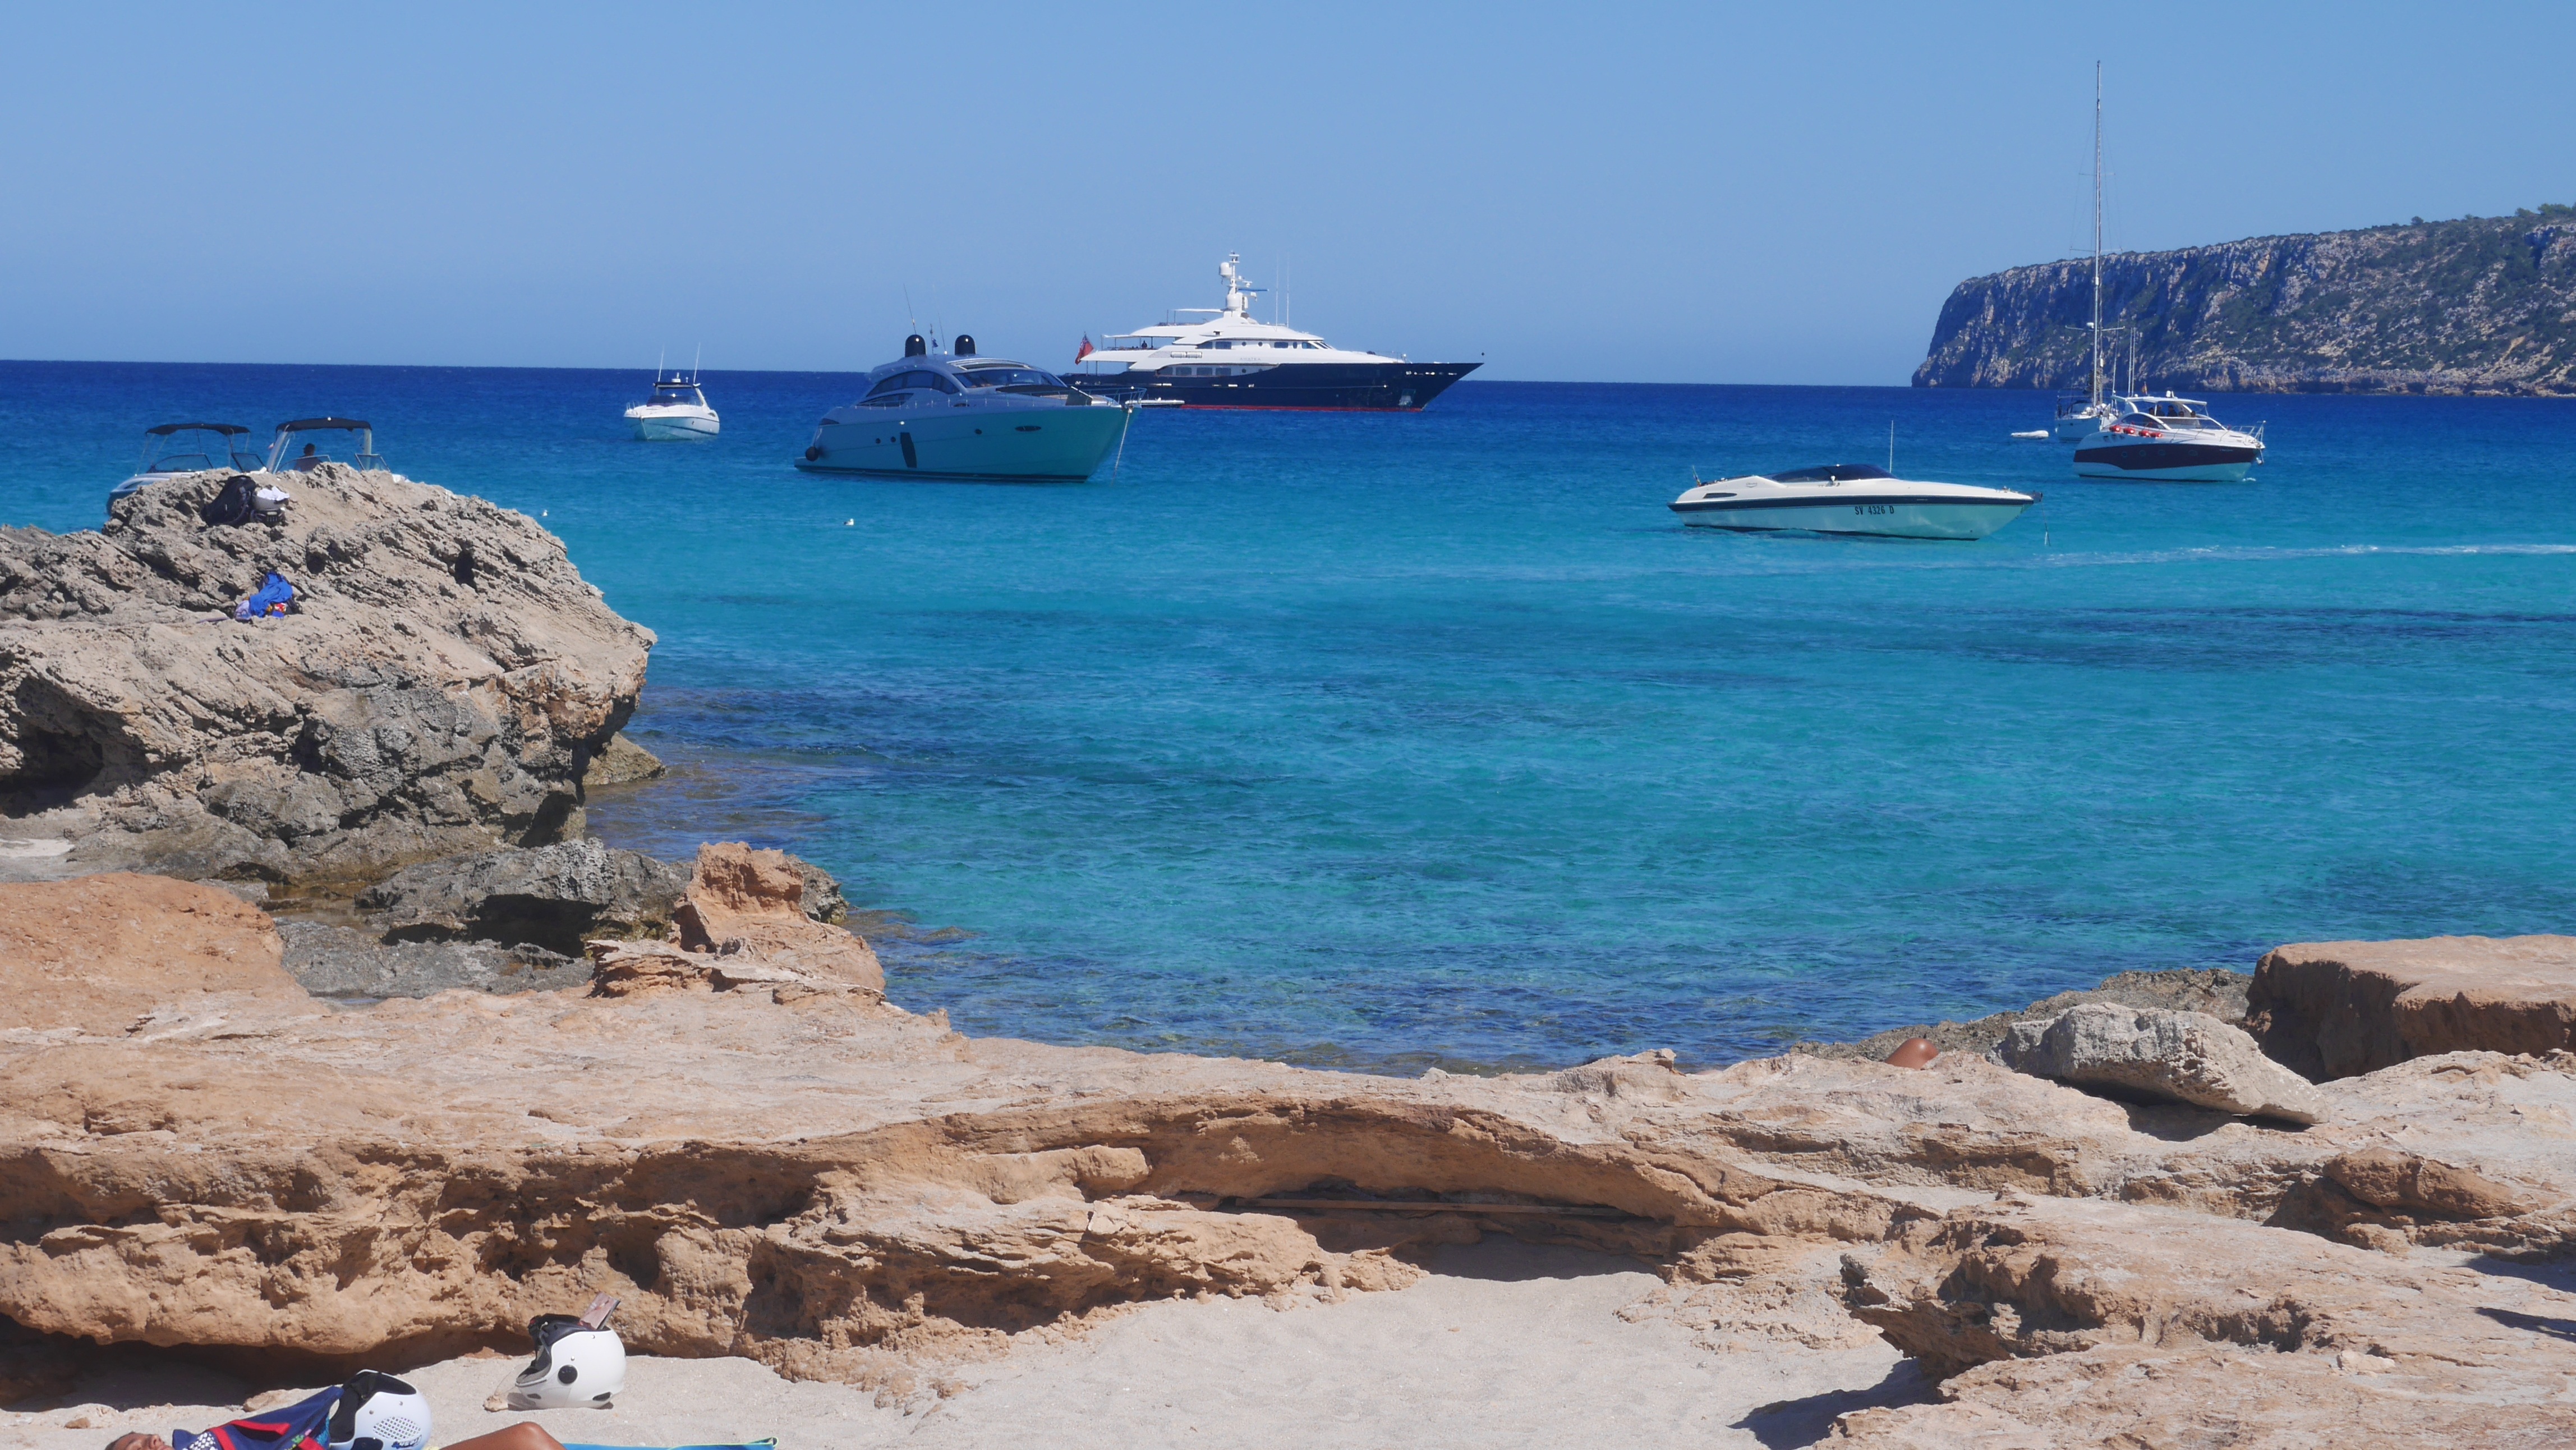
beach, sea, coast, ocean, shore, vacation, cove, vehicle, bay, island, caribbean, yachts, cape, islet, ibiza